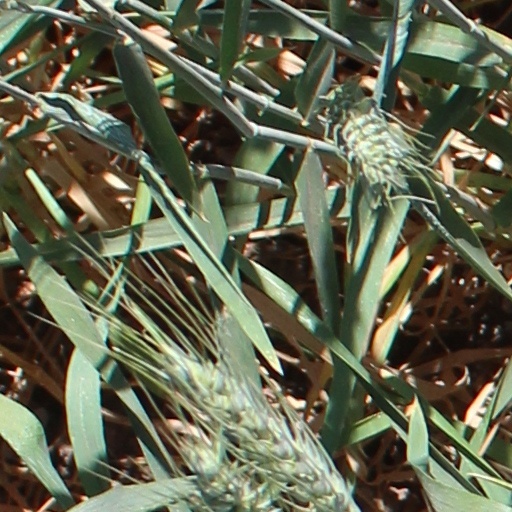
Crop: wheat